JazzFest Berlin

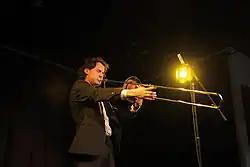
Nils Wogram, Albert Mangelsdorff Preis winner, 2013

JazzFest Berlin (also known as the Berlin Jazz Festival) is a jazz festival in Berlin, Germany. Originally called the "Berliner Jazztage" ("Berlin Jazz Days"), it was founded in 1964 in West Berlin by the Berliner Festspiele. Venues included Berliner Philharmonie, Haus der Kulturen der Welt, Volksbühne, Haus der Berliner Festspiele and the Jazzclubs Quasimodo and A-Trane.